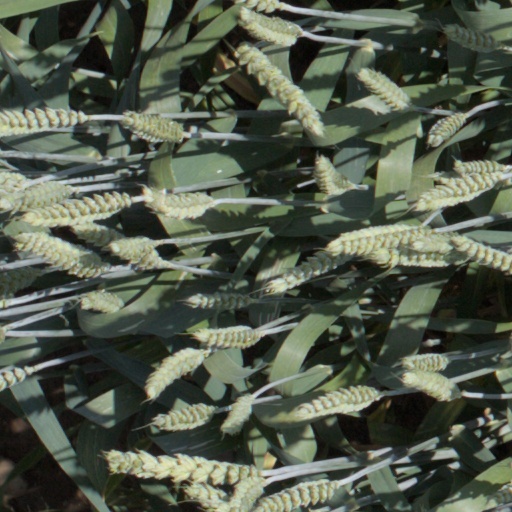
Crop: wheat